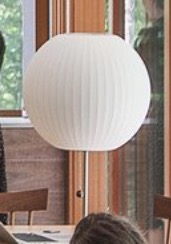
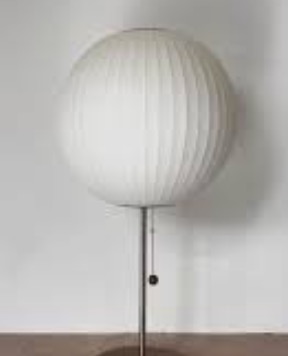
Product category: misc
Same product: yes